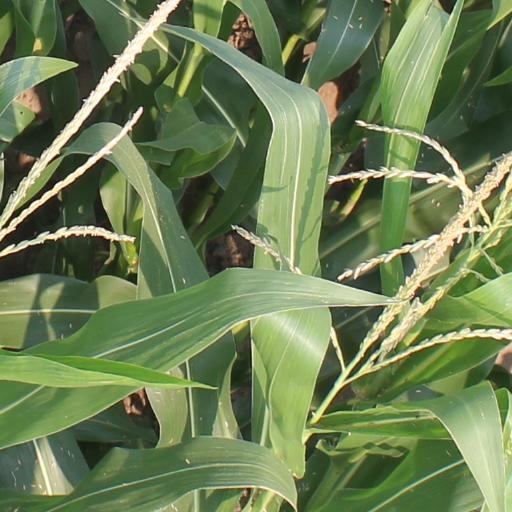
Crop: maize; corn